Rose Garden, San Jose

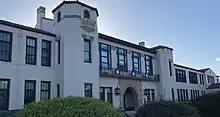
Herbert Hoover Middle School.

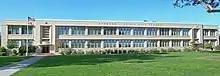
Lincoln High School, a National Blue Ribbon school.

Rose Garden is served by the San José Unified School District.